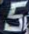
Number: 5